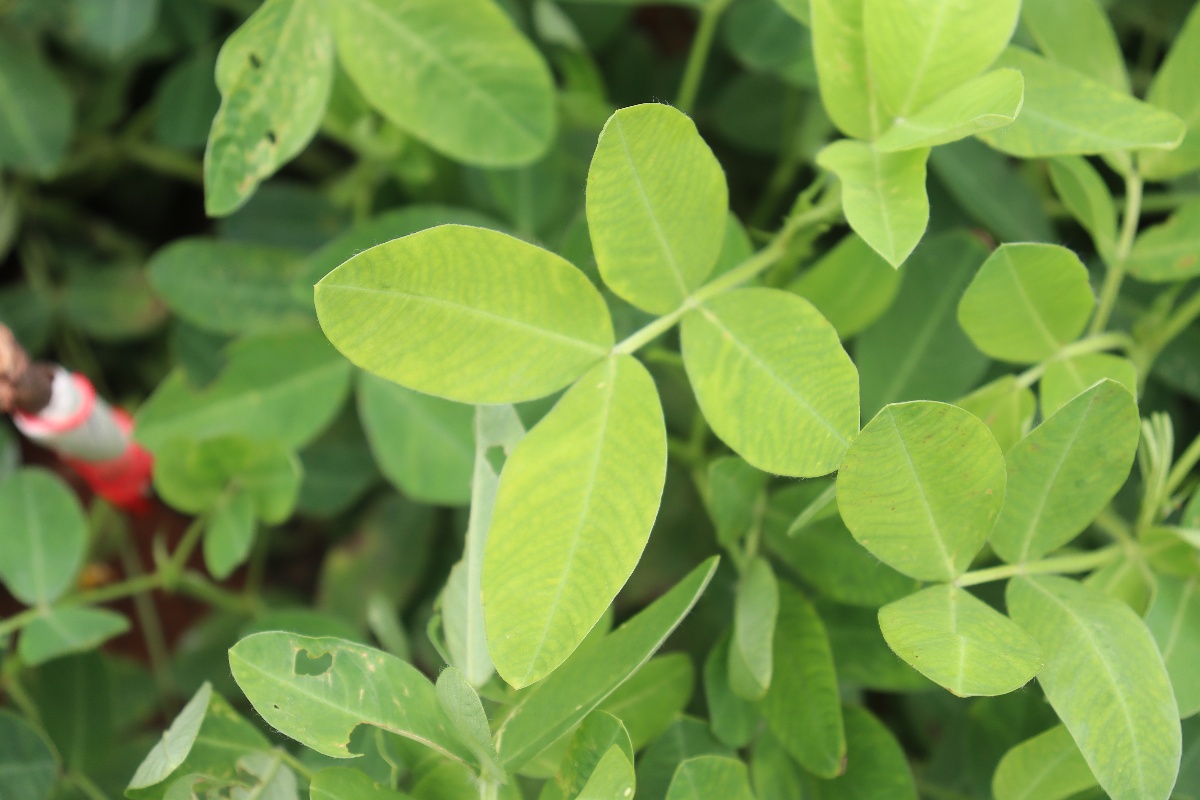
Label: early_leaf_spot